Amateur boxing

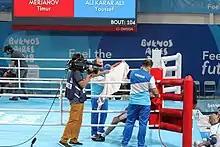
Contemporary amateur boxing events are often broadcast live.

The Queensberry Amateur Championships continued from 1867 to 1885, and so, unlike their professional counterparts, amateur boxers did not deviate from using gloves once the Queensberry Rules had been published. In England, the Amateur Boxing Association (A.B.A.) was formed in 1880 when twelve clubs affiliated. It held its first championships the following year. Four weight classes were contested: Featherweight (9 stone), Lightweight (10 stone), Middleweight (11 stone, 4 pounds) and Heavyweight (no limit). (A stone is equal to 14 pounds.) By 1902, American boxers were contesting the titles in the A.B.A. Championships, which, therefore, took on an international complexion. By 1924, the A.B.A. had 105 clubs in affiliation.